Royal Patriarchal Music Seminary of Lisbon

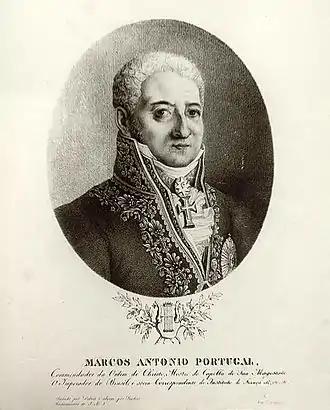
Marcos Portugal; engraving by Charles-Simon Pradier (1786–1847) based on a painting by Jean-Baptiste Debret (1768–1848). Before 1848.

At 9.30 am on 1 November 1755, Lisbon was struck by a series of massive earthquake calculated to have been 8.5–9.0 on the moment magnitude scale (abbrev.: MMS, M or M). This was probably caused by a tectonic plate movement in what is called the Azores–Gibraltar Transform Fault which runs from the Atlantic Ocean through to the Gibraltar Straits, and the effects of its seismic action was registered in Spain, in north-west Africa, and even as far away as Scotland and Scandinavia. Evidence shows that most major public buildings and about 12,000 dwellings were destroyed or severely damaged and the death rate was high.